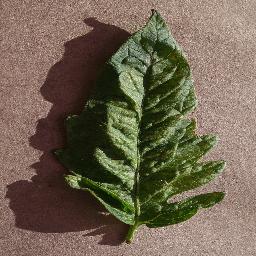
Label: Tomato___Spider_mites Two-spotted_spider_mite